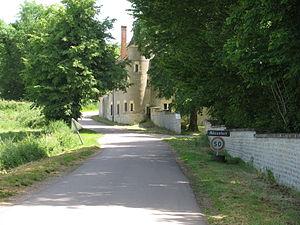
Ancienne abbaye de Réconfort, puis Château de Réconfort, aujourd'hui, Centre de convalescence de Réconfort.
Cet article liste les abbayes cisterciennes actives ou ayant existé sur le territoire français actuel. Ces abbayes ont appartenu, à différentes époques, à des ordres ou des congrégations ou des groupements dits « cisterciens ».
L'Abbaye Notre-Dame-du-Réconfort, dite aussi de la Consolation de la Sainte Vierge, est une abbaye de moniales de l'Ordre de Cîteaux, fondée en 1235 par la comtesse de Nevers et du Forez Mathilde de Courtenay, devenue aujourd'hui une maison de convalescence. Elle est située au lieu-dit Le Réconfort au finage de Saizy, dans la Nièvre.